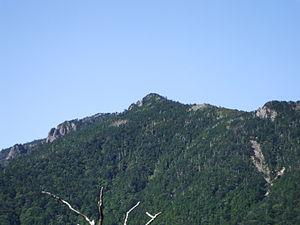
Le mont Hakkyō est une montagne culminant à 1 915 m d'altitude dans les monts Omine et située à la limite des villages de Tenkawa et Kamikitayama dans la préfecture de Nara au Japon.